Ultra Vortek

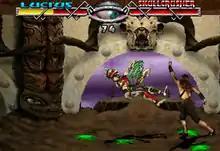
Lucius defeating Skullcrusher after giving an uppercut.

"Ultra Vortek" is a fighting game featuring digitized graphics and sprites similar to "Kasumi Ninja". The player fights against other opponents in one-on-one matches and the fighter who depletes the health bar of the opponent wins a bout. The first to win two bouts becomes the winner of the match. Each round is timed, which can be adjusted or deactivated in the game options; if both fighters still have health remaining when time expires, the fighter with more health wins the round. The game features four levels of difficulty. Although inaccessible during normal play, players can also activate a turbo mode for faster playing speed similar to "" via cheat code. In single-player mode, players can choose from seven playable characters and fight against computer-controlled fighters. A hidden character can be fought by fulfilling certain conditions. If all of the opponents are defeated on the Normal difficulty or higher, the player will be able to fight against the Guardian. Like in "Mortal Kombat", special and death moves are performed by entering button commands while pressing the d-pad. The player can turn opponents into feces by performing a "Poopality", a finishing move which players execute against a defeated opponent. Multiplayer options include a local two-player versus mode and a network mode. When network mode is activated, players are required to dial each other with the Jaguar Voice Modem for online play.